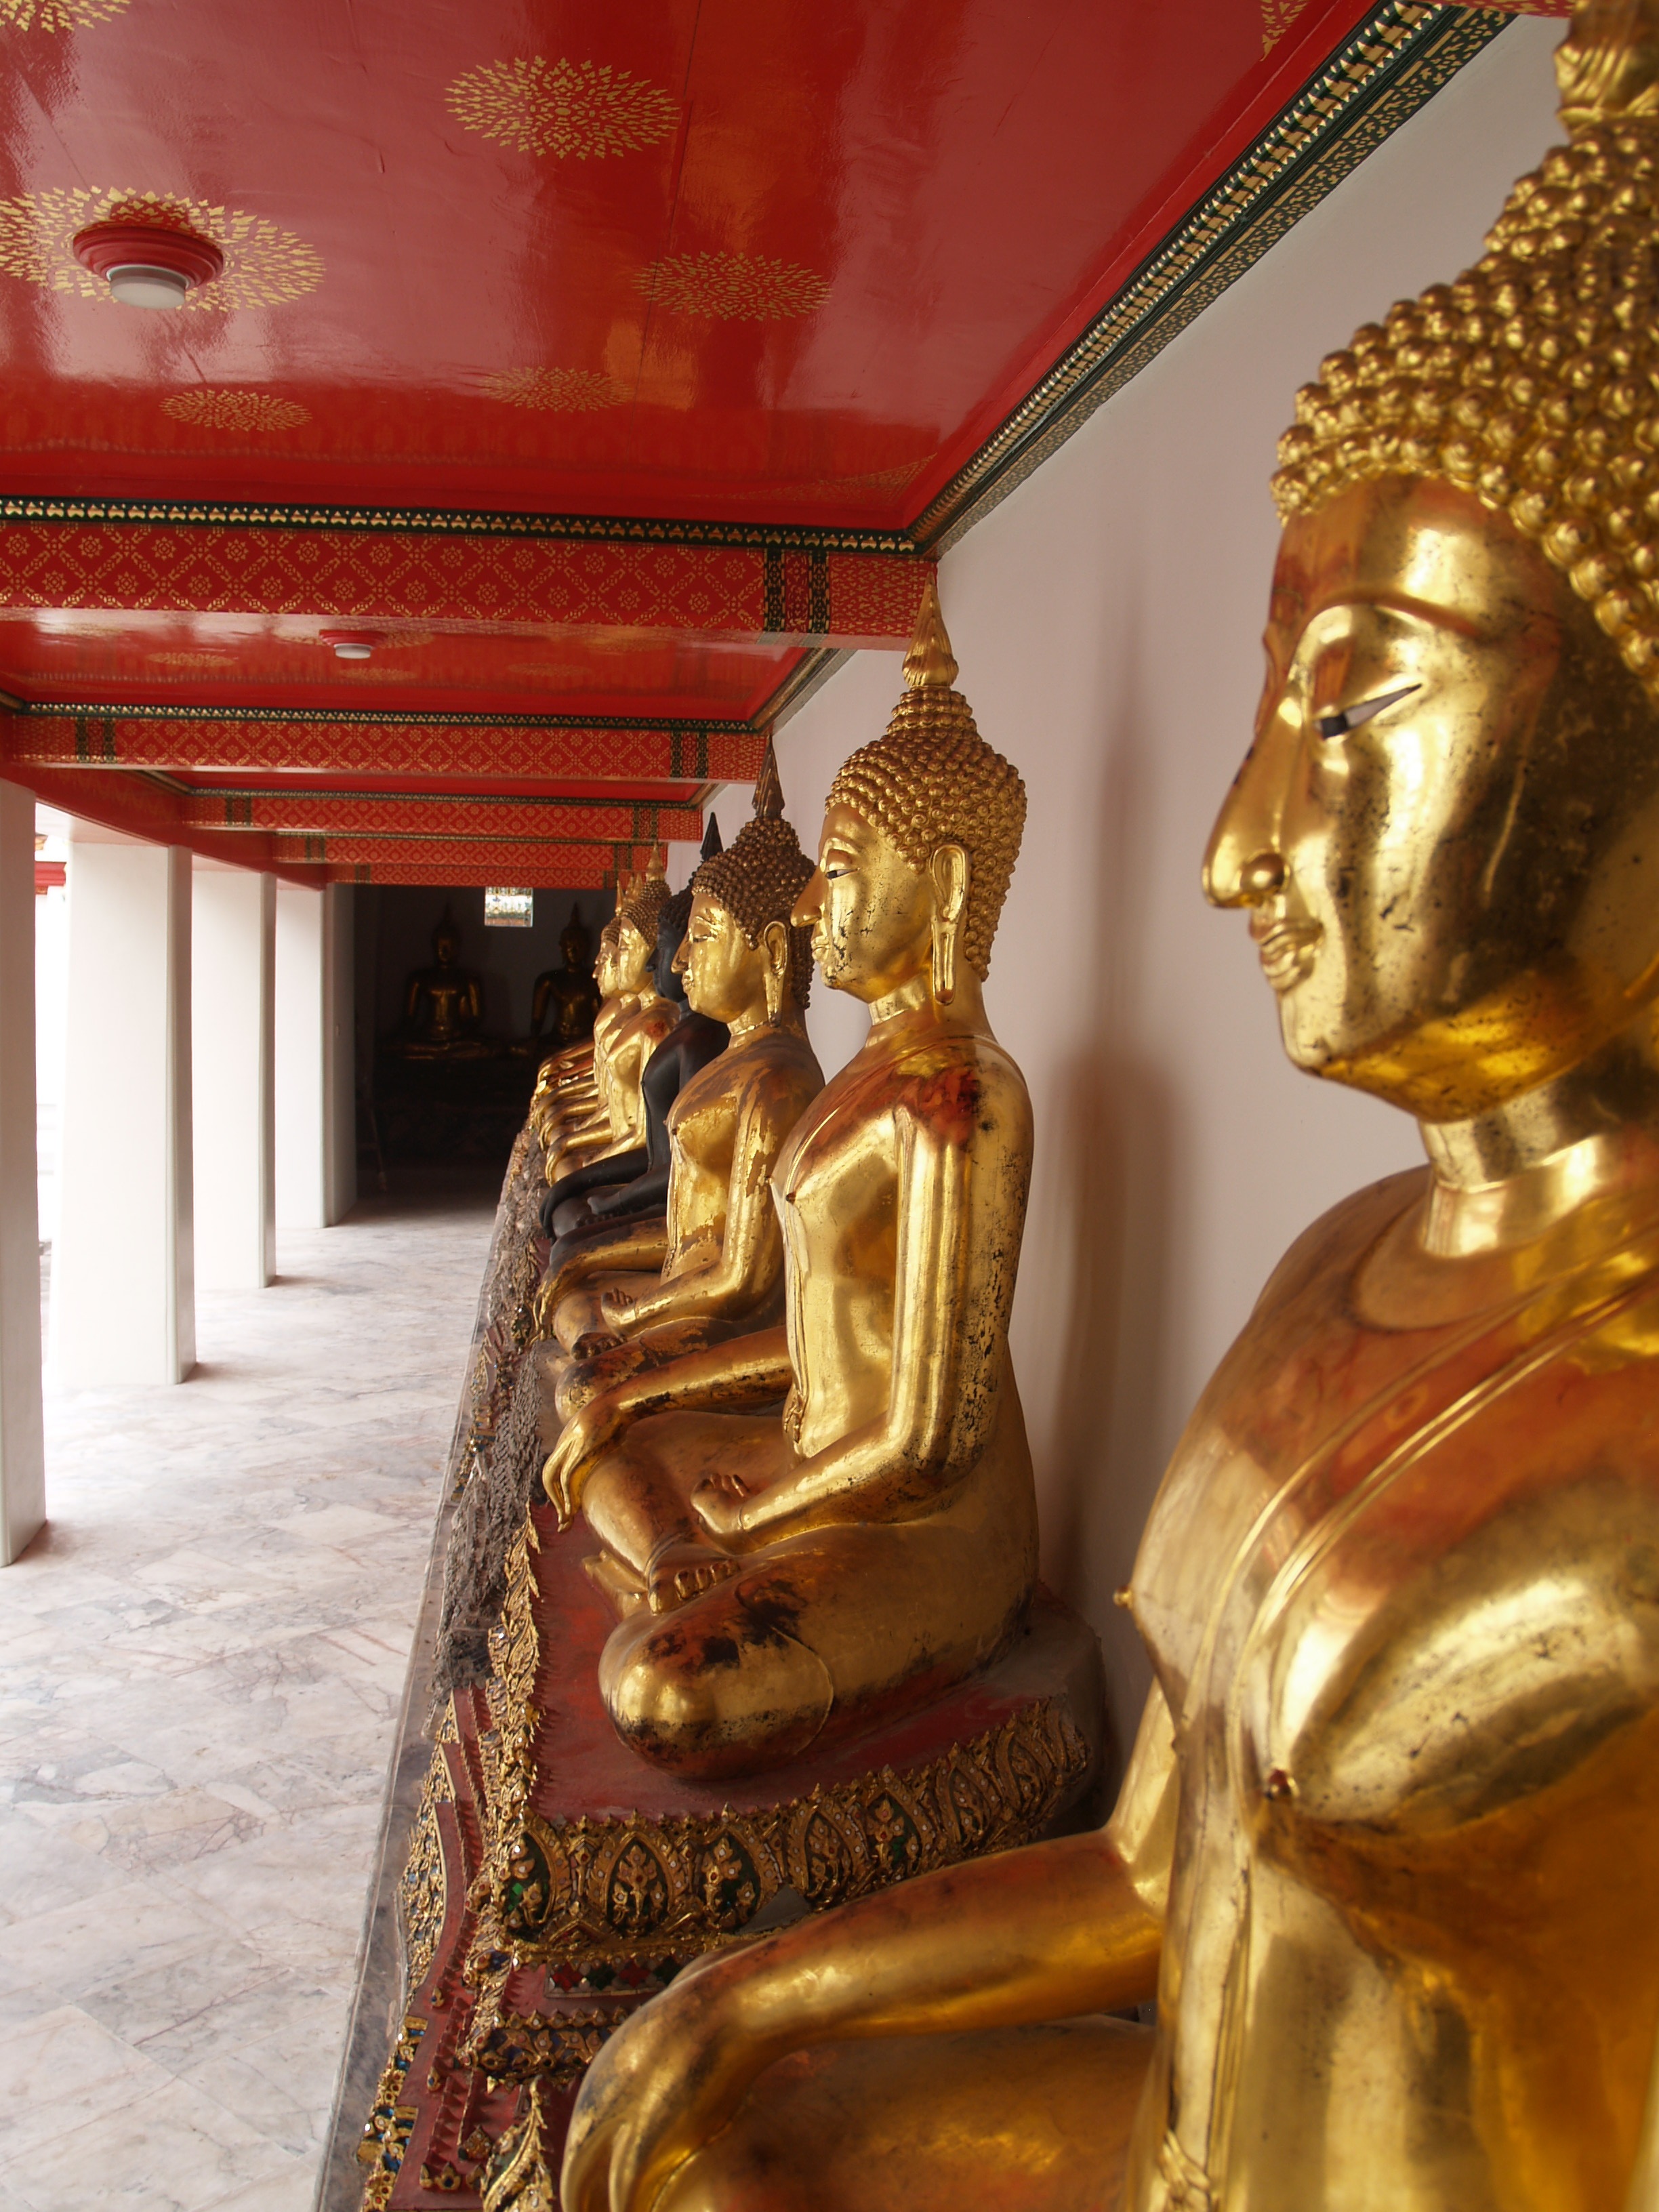
monument, statue, religion, place of worship, spiritual, temple, buddha, carving, wat, hindu temple, gautama buddha, ancient history